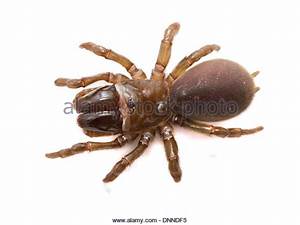
Label: ragno